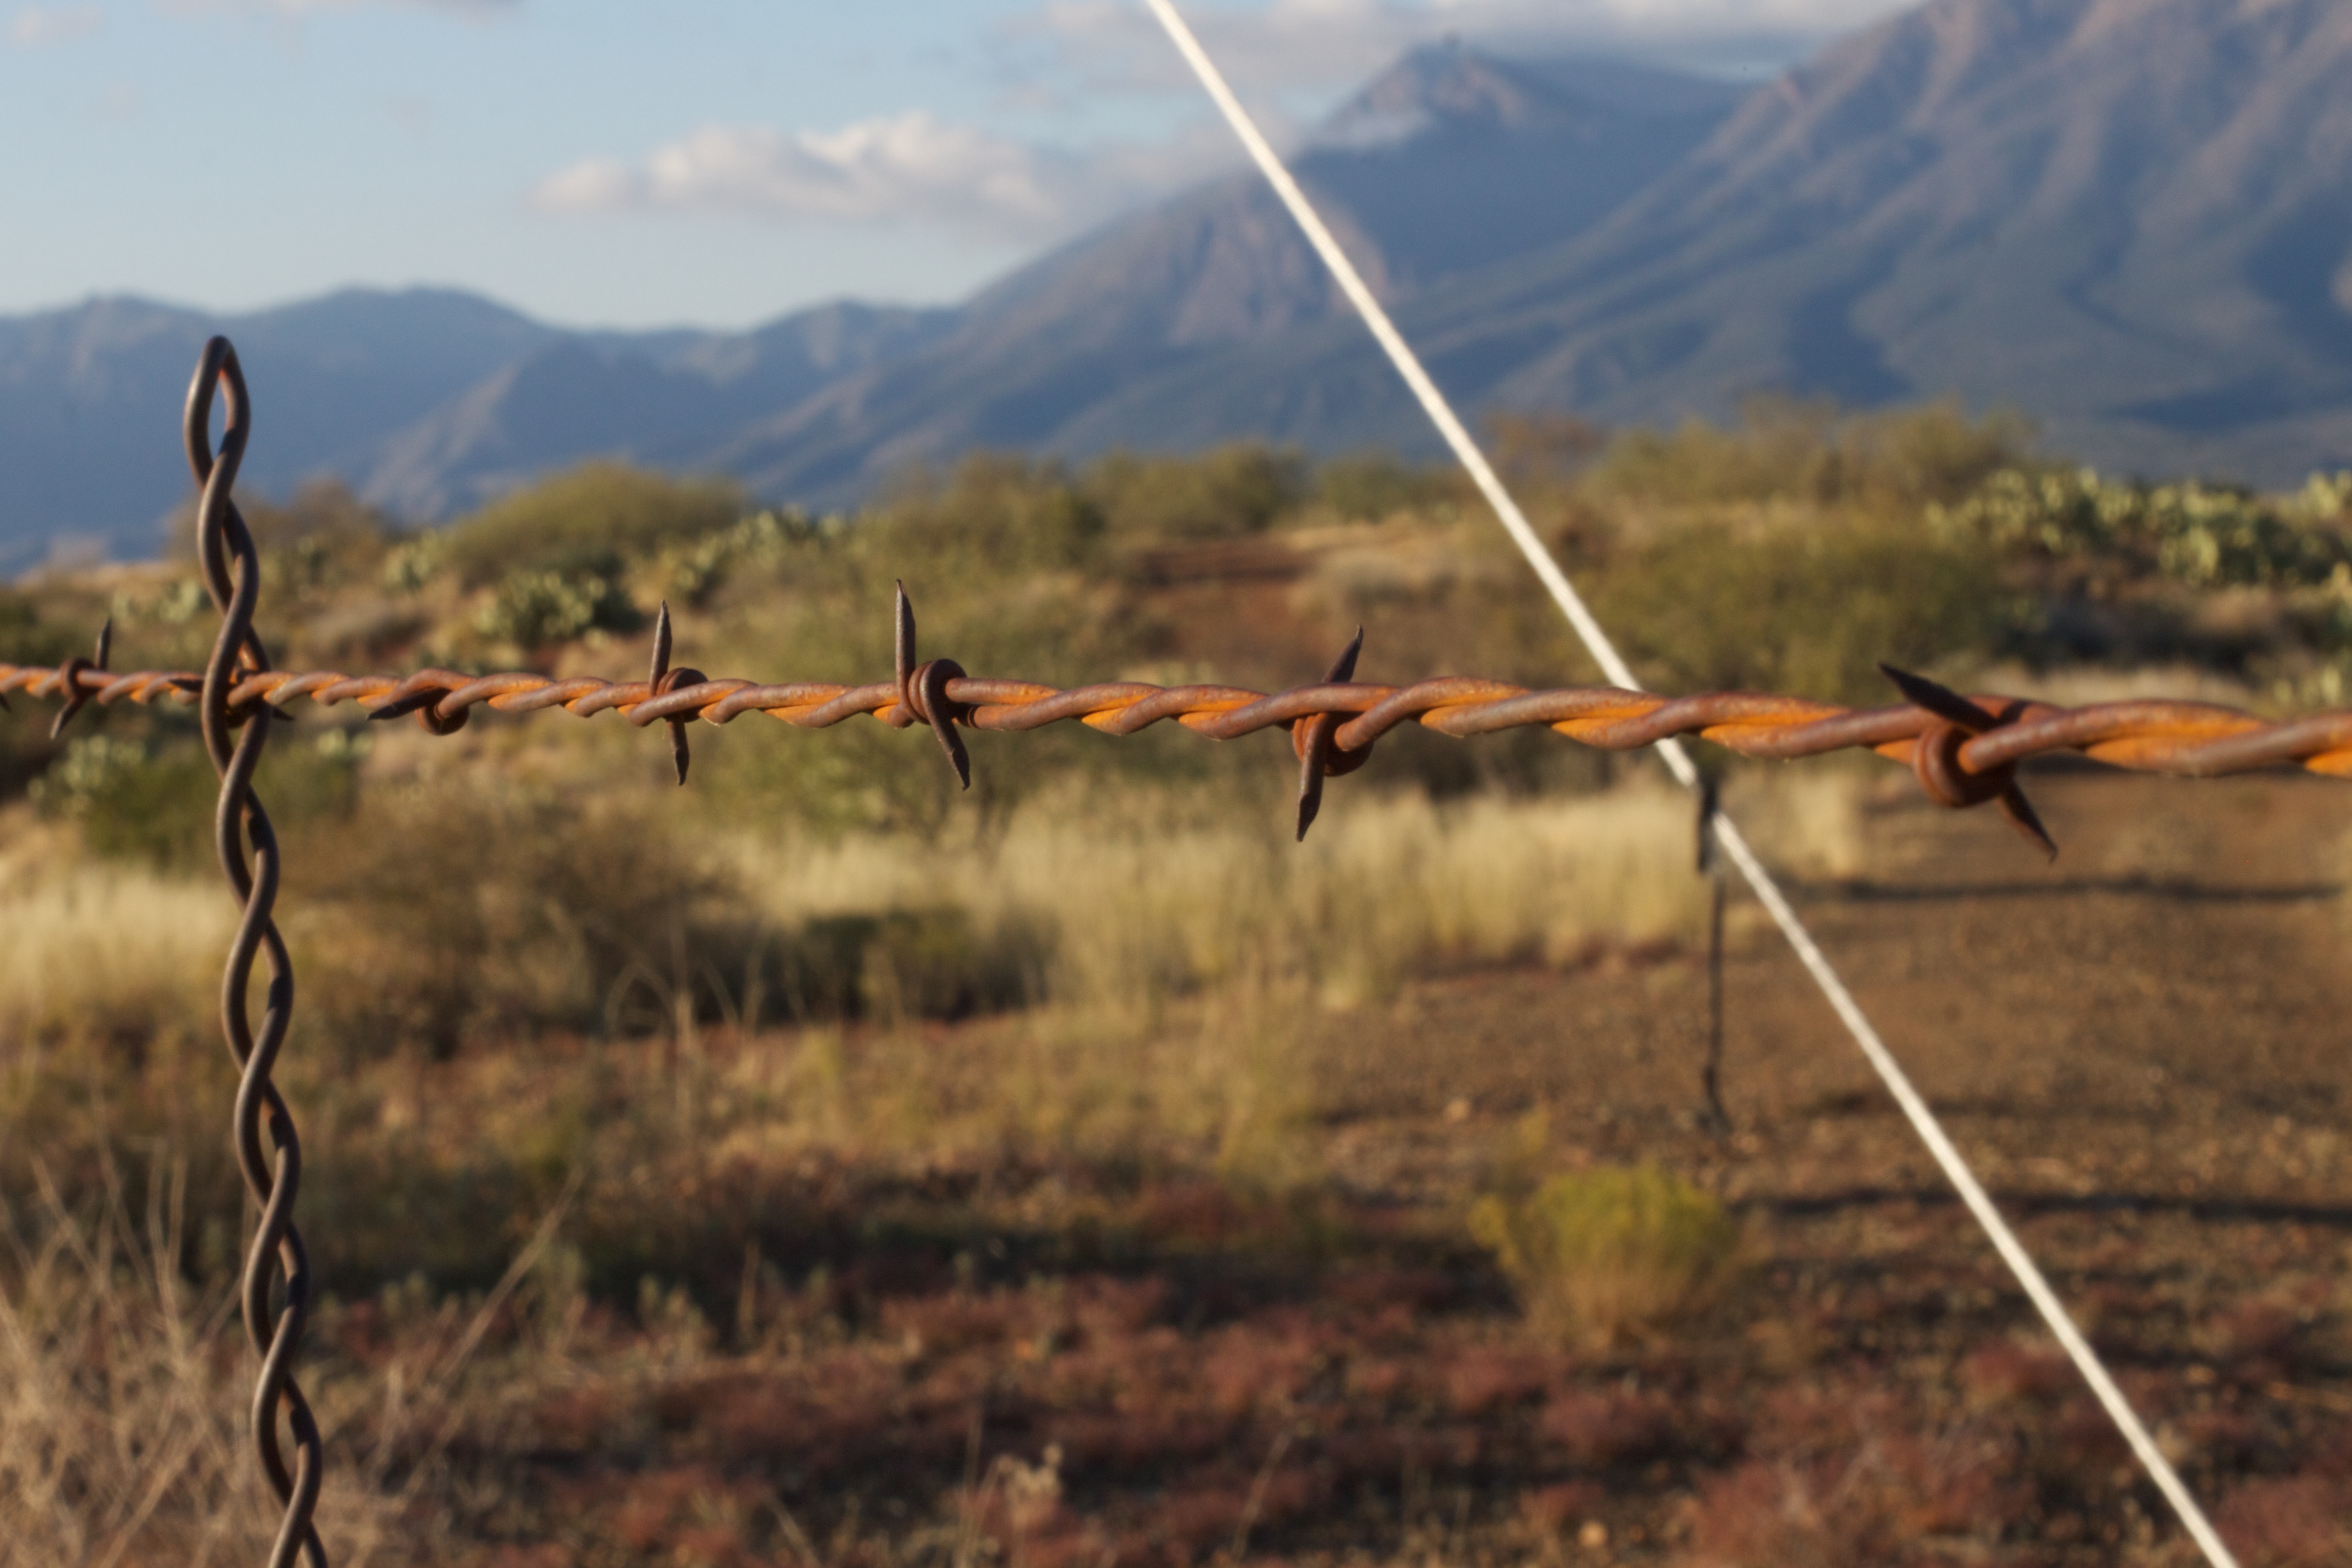
wilderness, prairie, wind, soil, agriculture, rural area, outdoor structure